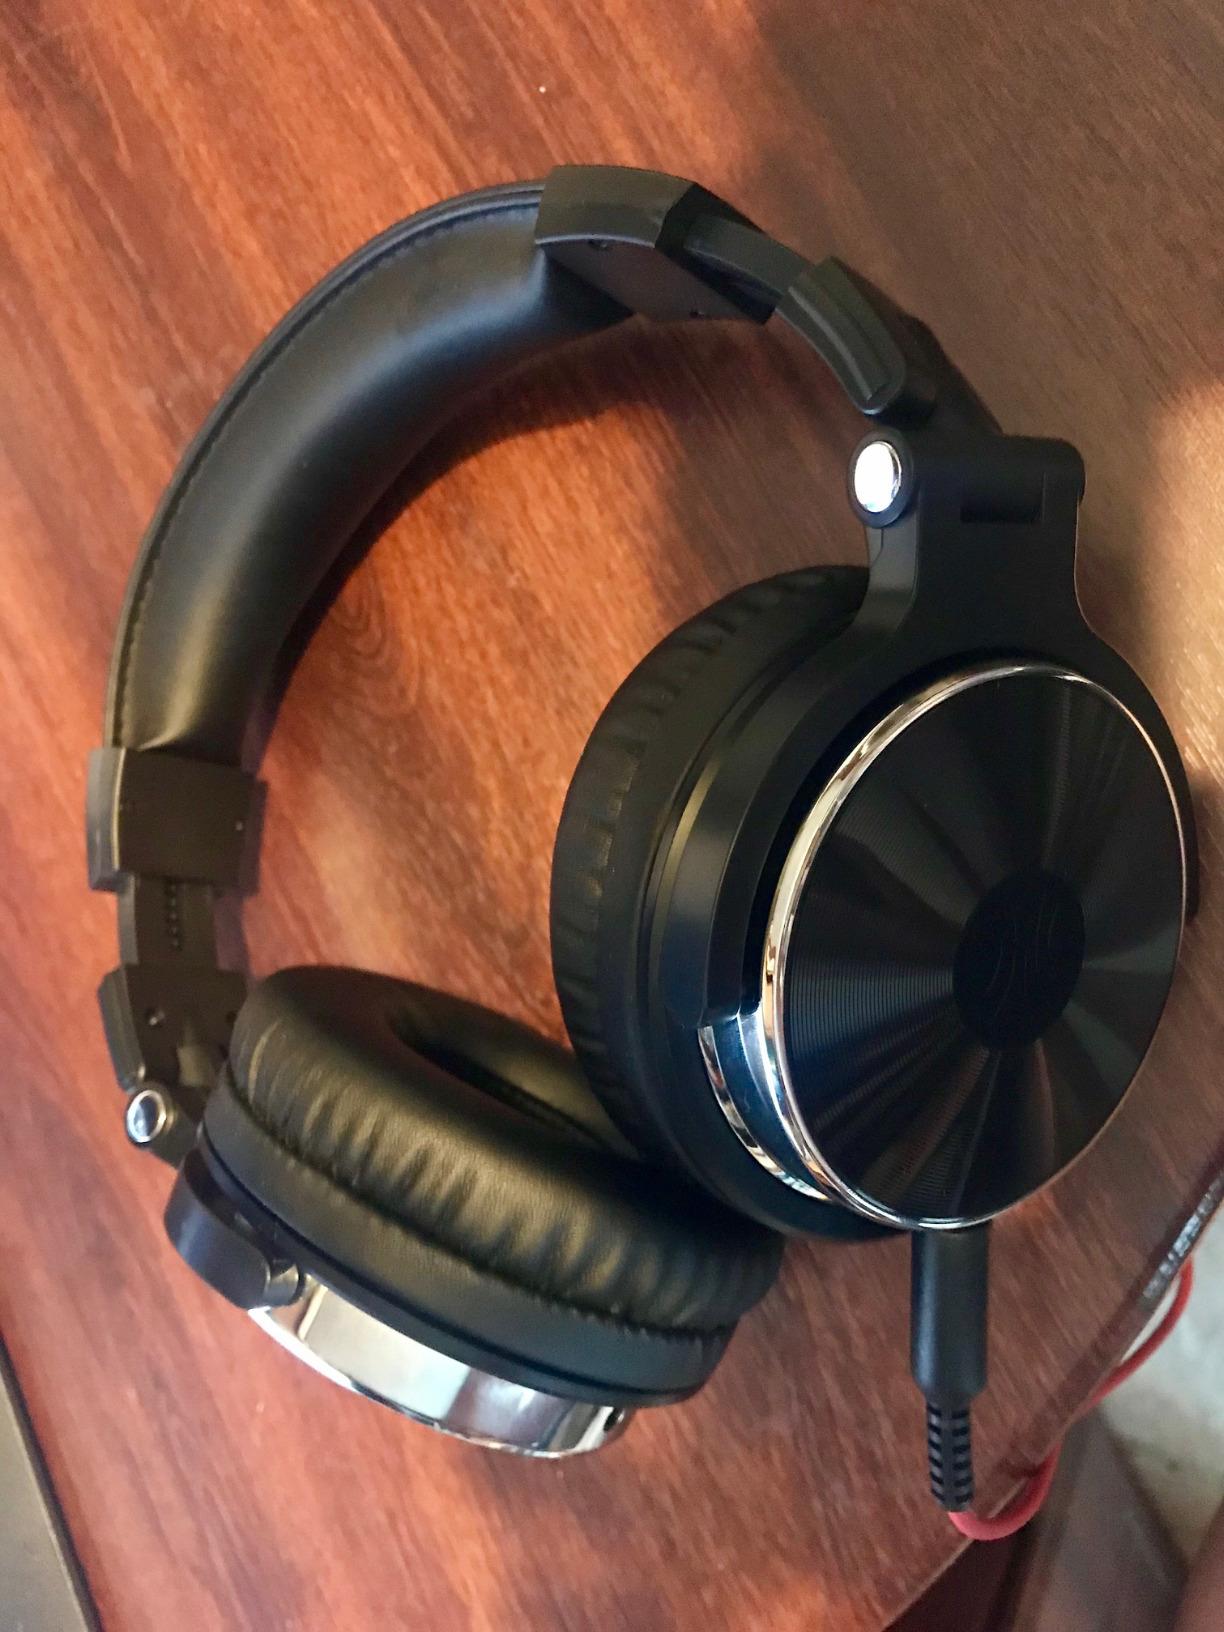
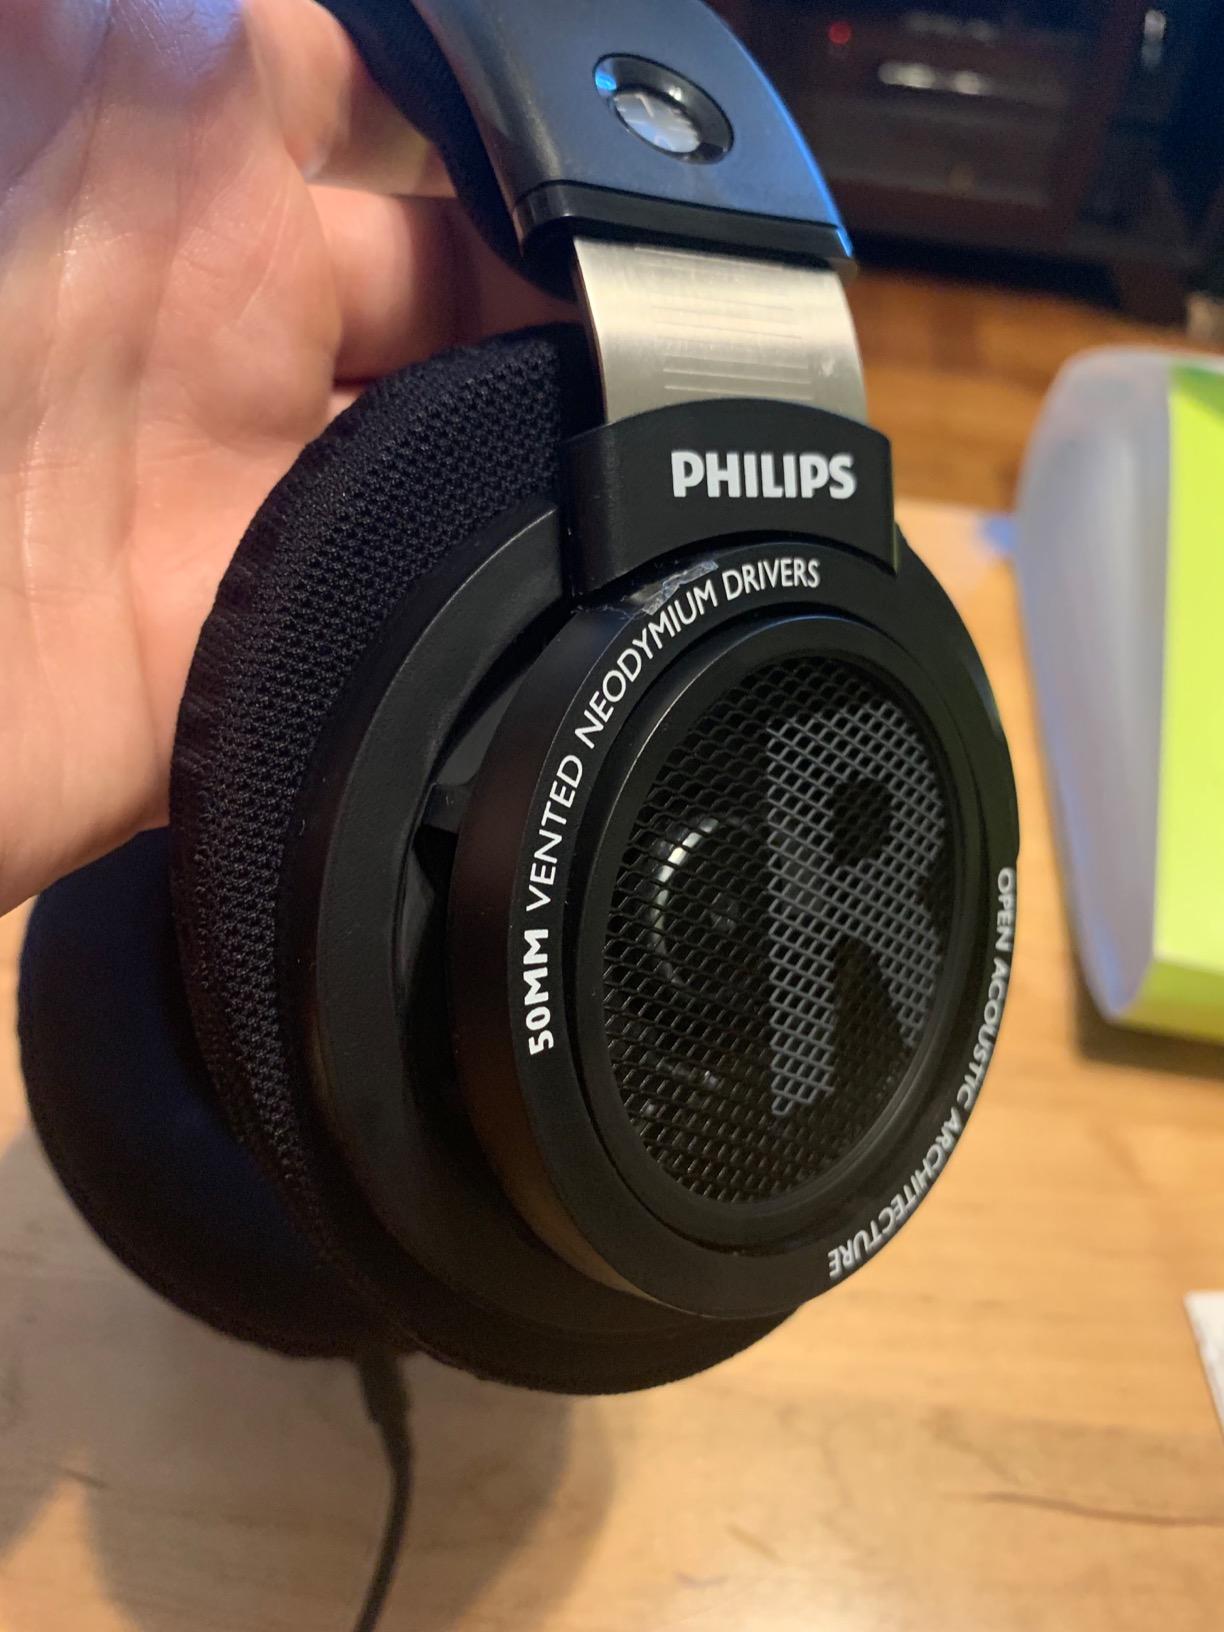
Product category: headphones
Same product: no